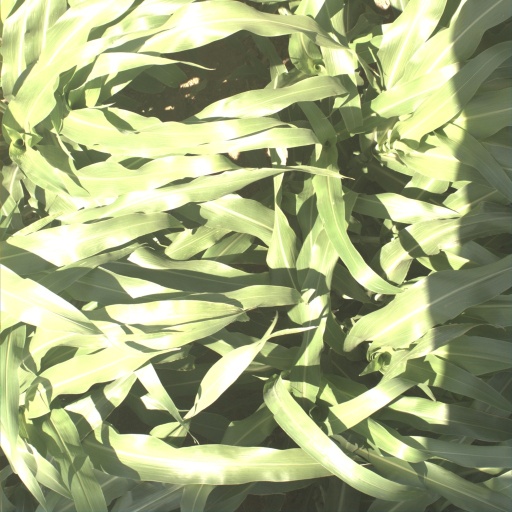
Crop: sorghum